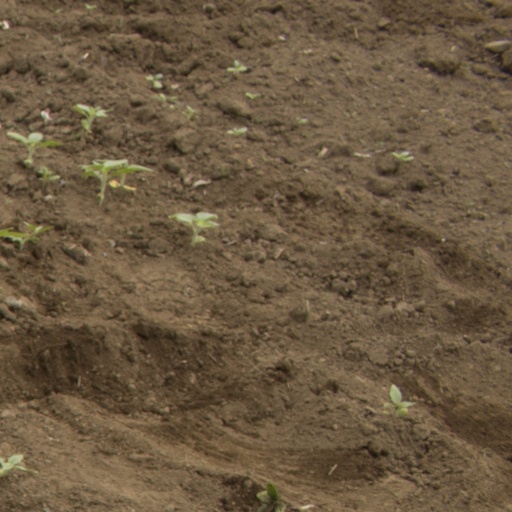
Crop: Jerusalem artichoke